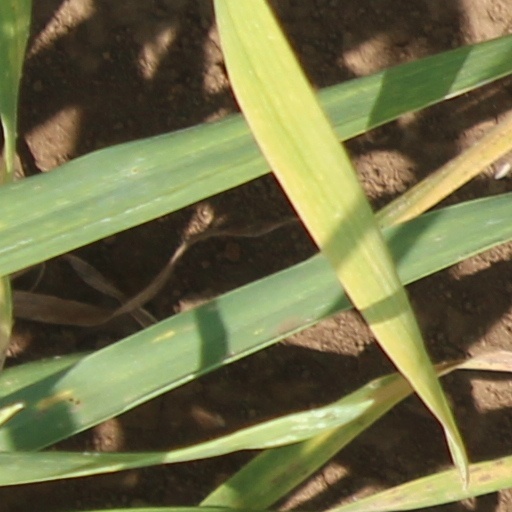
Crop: wheat